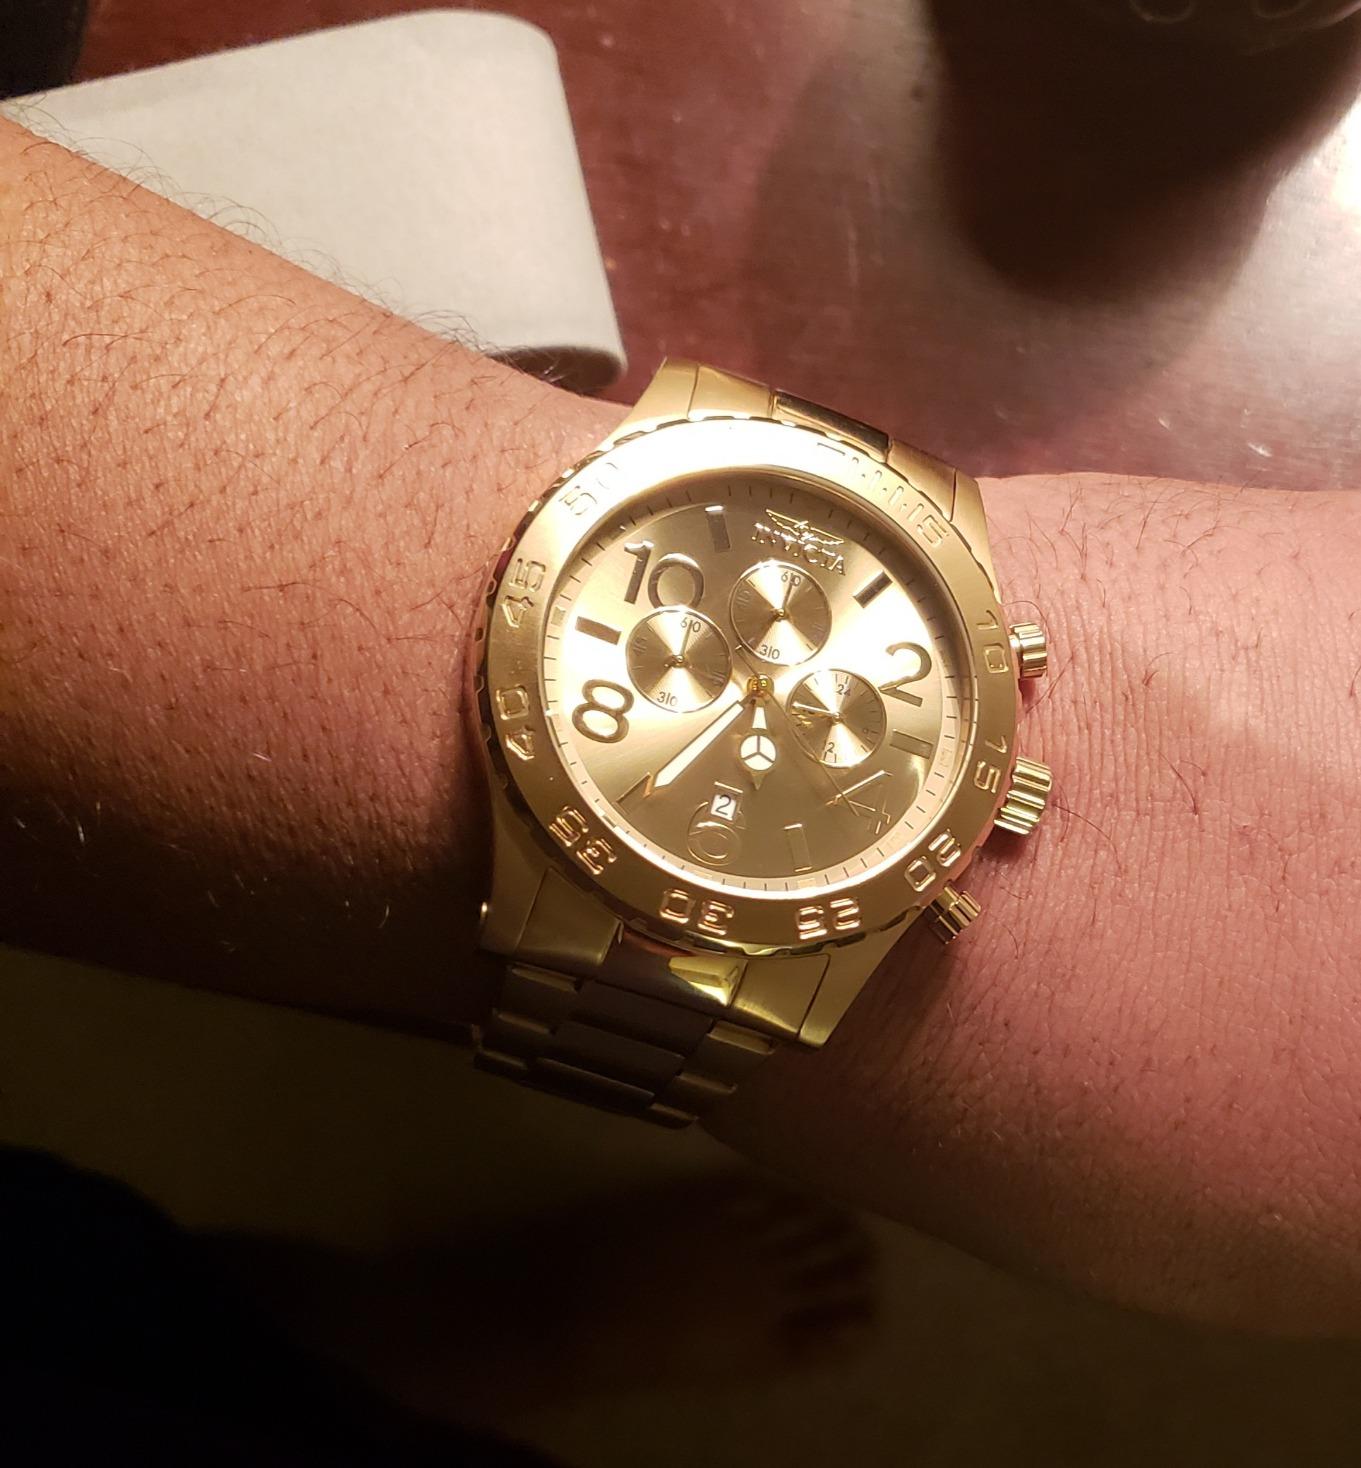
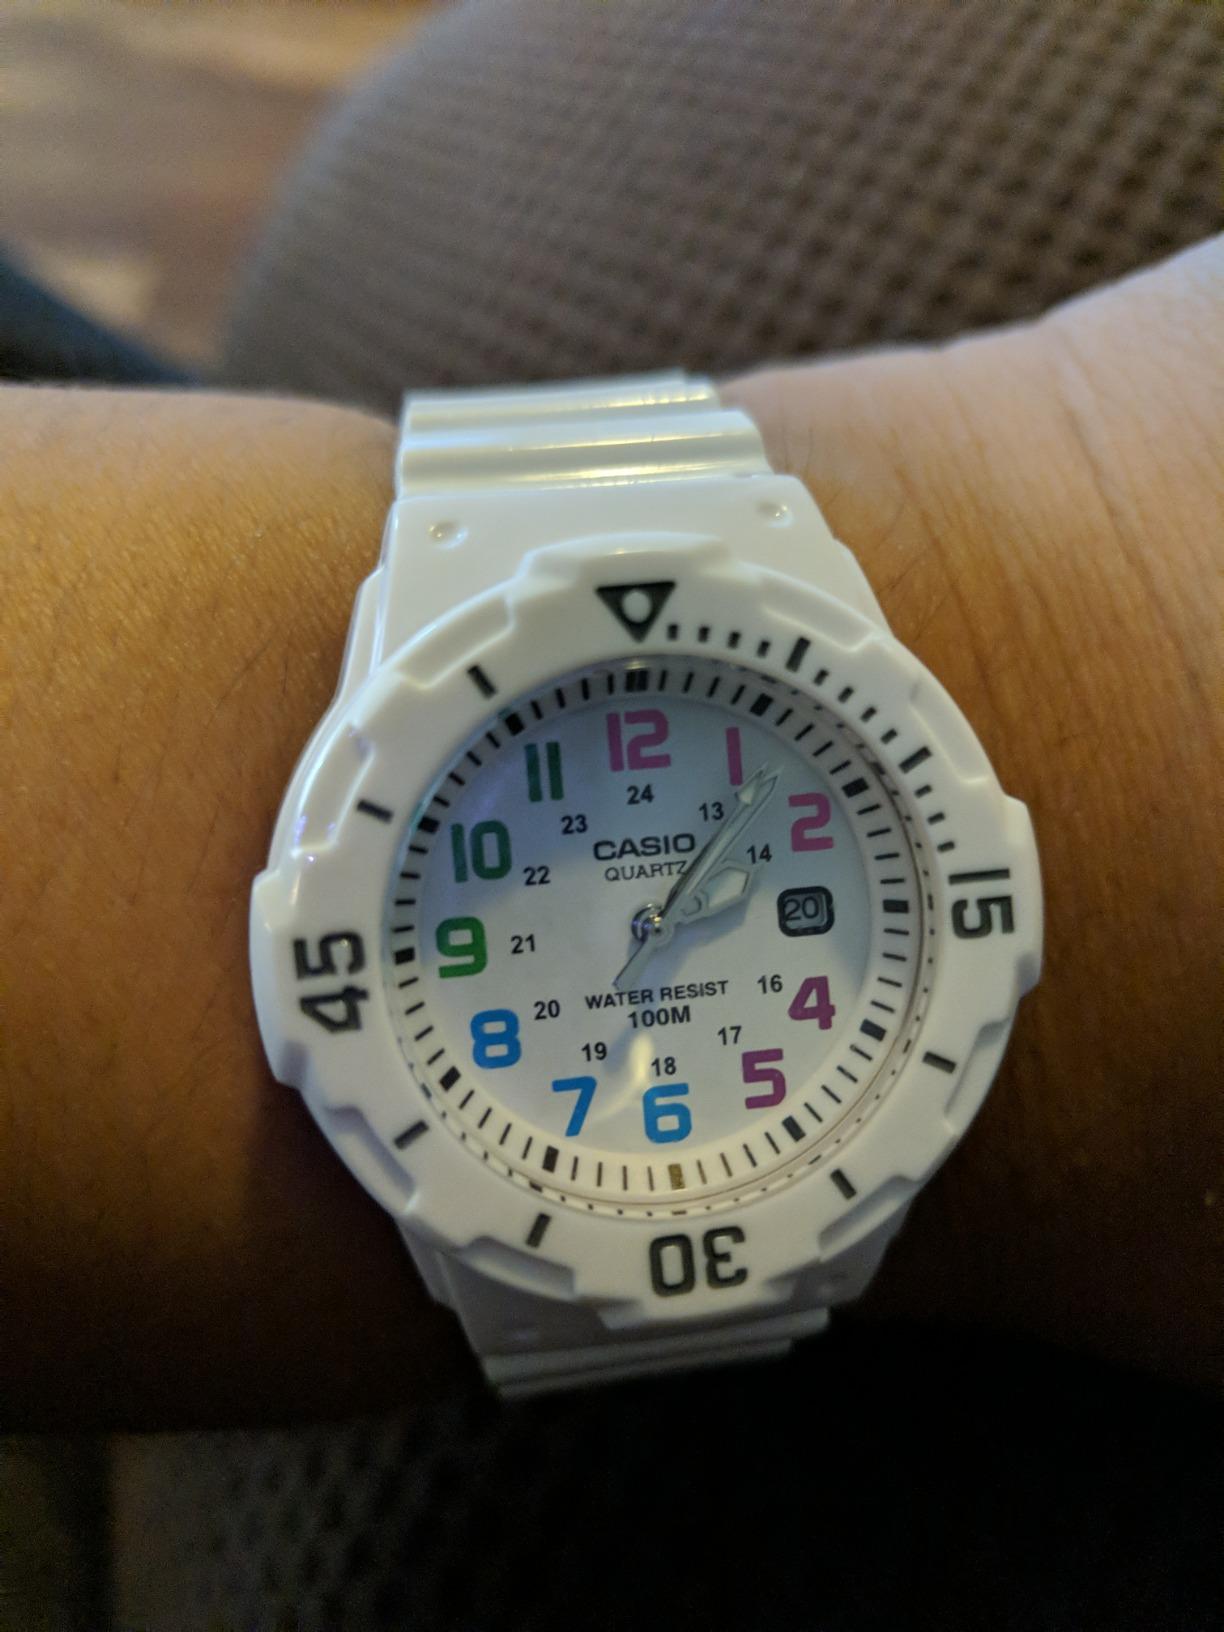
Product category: accessories_watch
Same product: no